Skaftafell

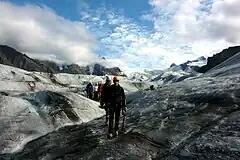
Glacier hike on Svínafellsjökull

When Vatnajökull National Park was founded in the summer of 2008, the former Skaftafell National Park became part of it. Skaftafell has been protected since 1967, with the aim of opening it up to the public while also conserving its flora and fauna, landscape and cultural remains.